Skottinden

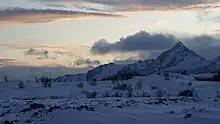
Skottinden from Storeid near Leknes, from the northeast

The southern ridge of Skottinden has several lesser summits: "Sengestokken", "Blåtinden", and "Munkan".